The Four (2008 TV series)

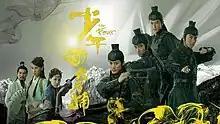
Promotional poster

The Four is a 2008 Hong Kong television series produced by TVB. The series is adapted from Woon Swee Oan's novel "Si Da Ming Bu" (四大名捕; The Four Great Constables). The novel tells the story of four young constables: Heartless, Iron Fist, Chaser, and Cold Blood, who work together to solve cases and attempt to bring down the corrupt Prime Minister of the Song Dynasty. The series is shown to celebrate TVB's 41st Anniversary.